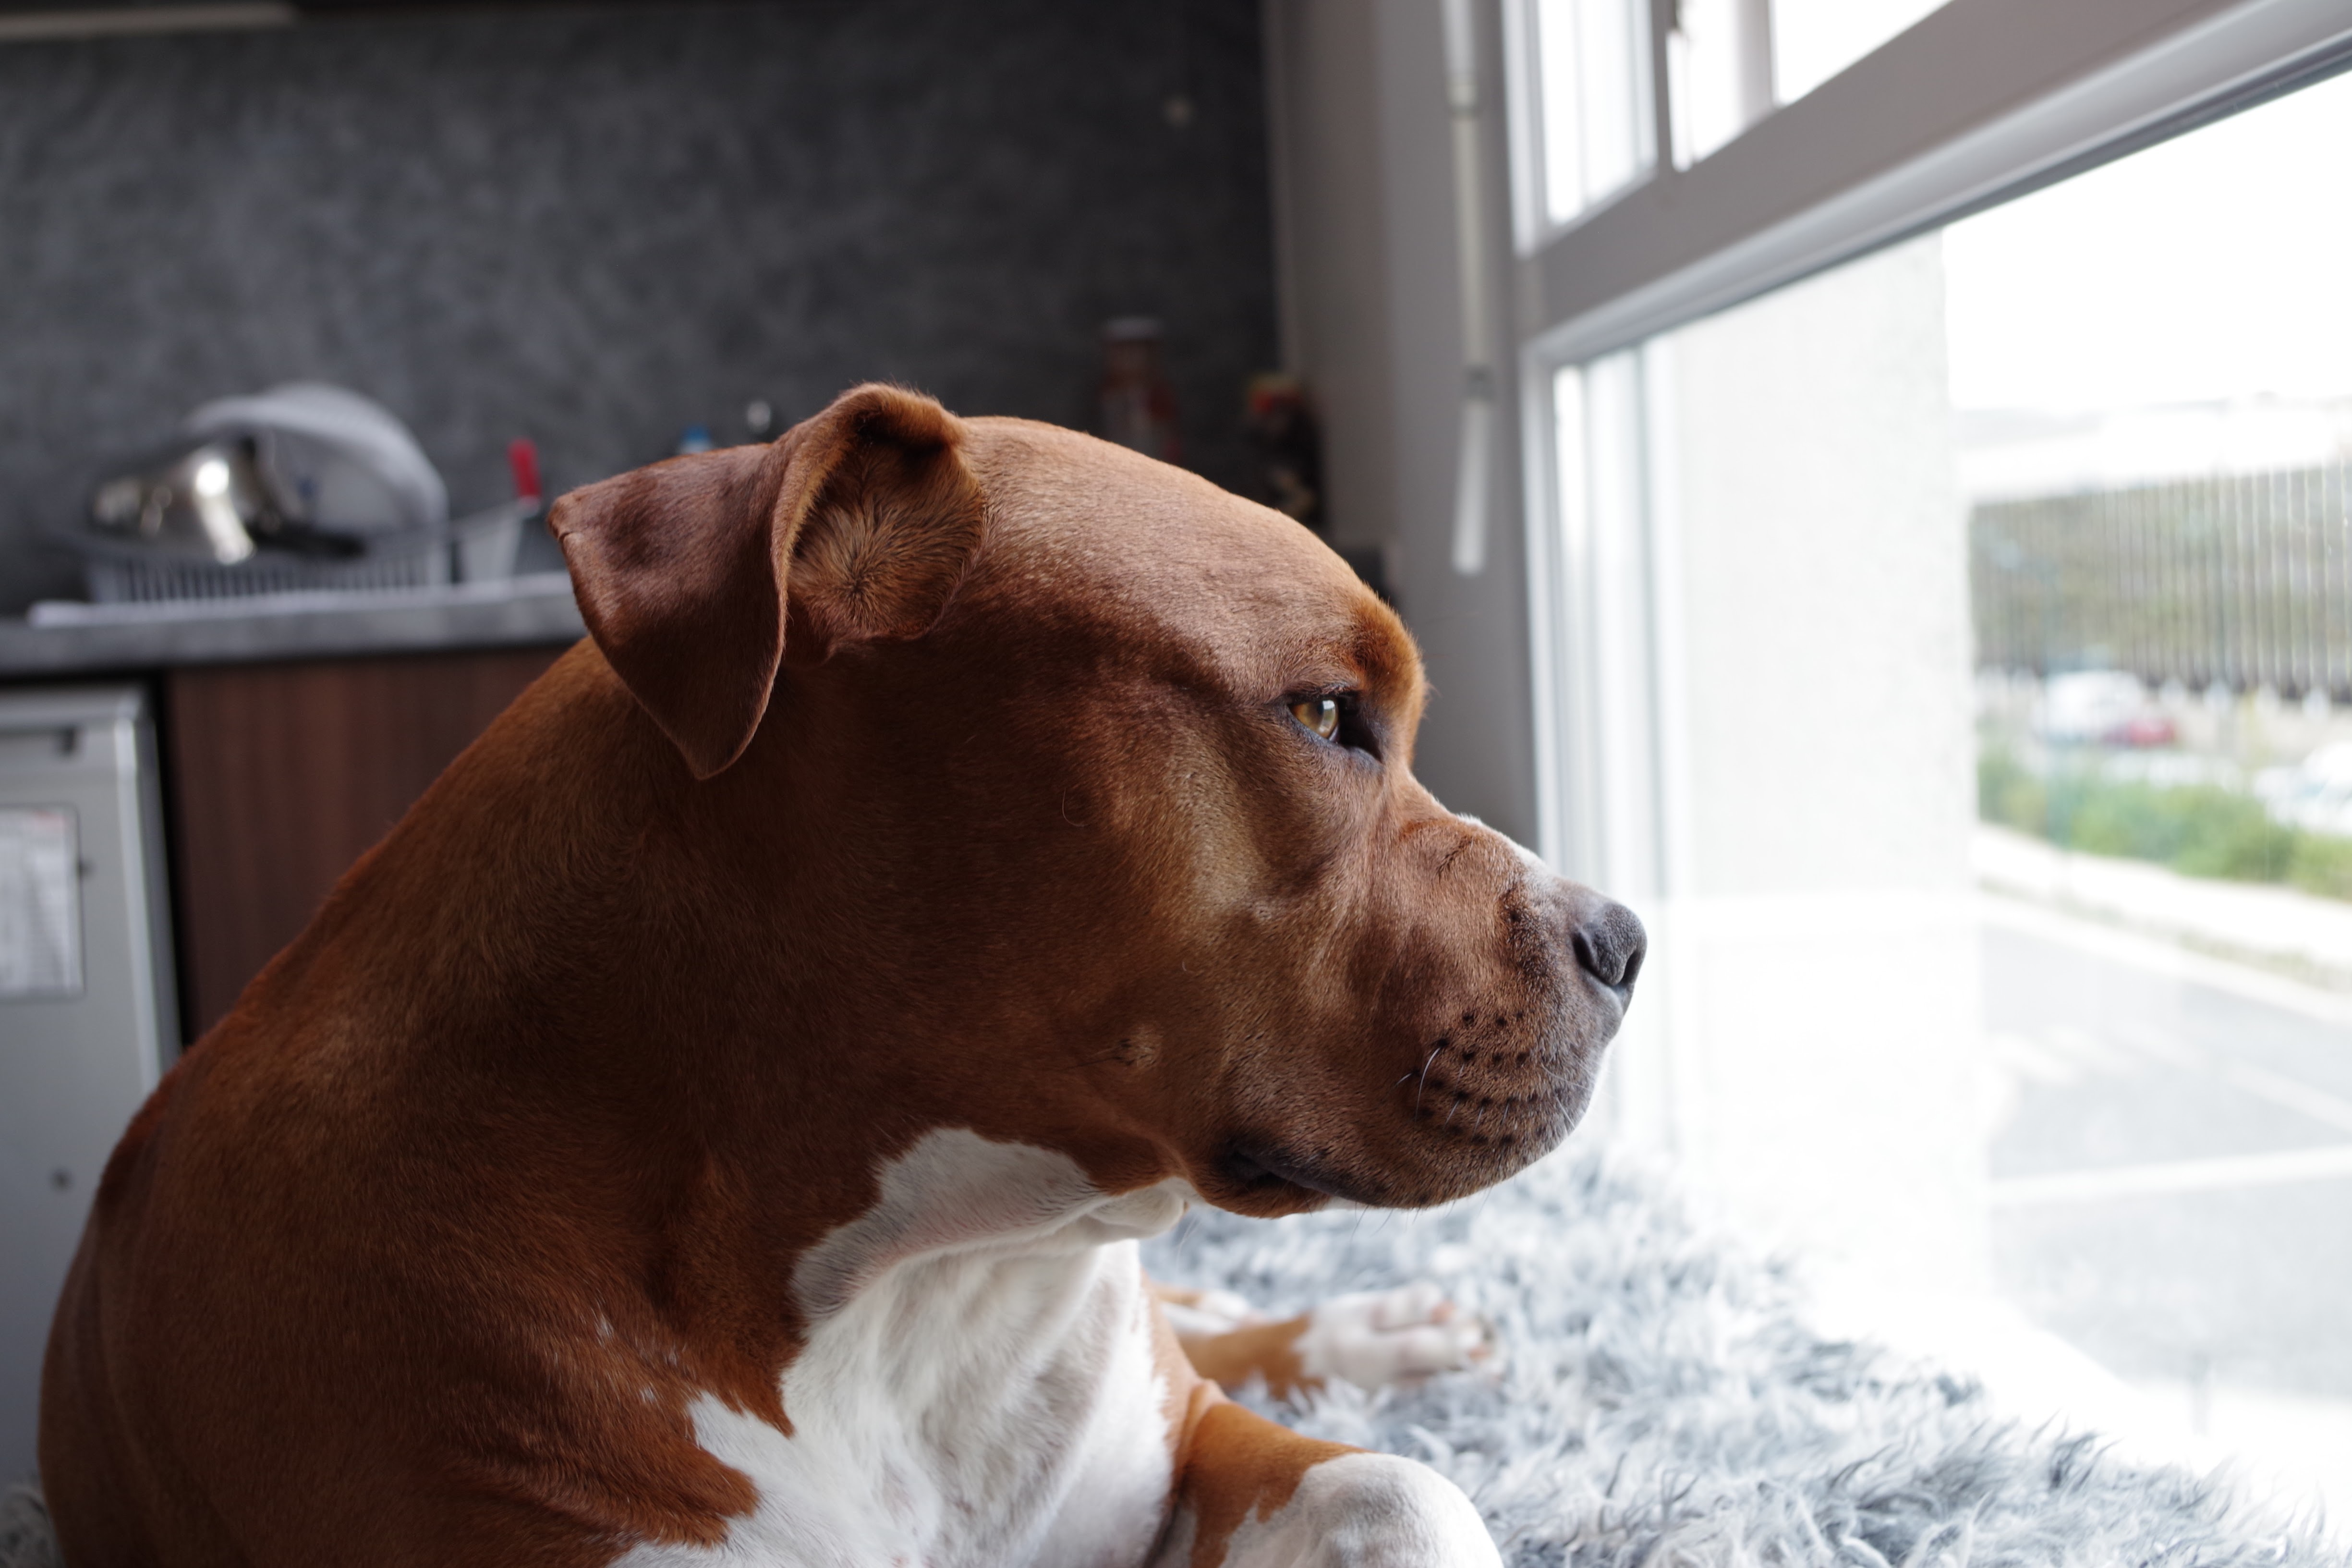
street, puppy, dog, animal, pet, mammal, domestic animal, animals, look, vertebrate, domestic, terrier, pit bull, dog like mammal, american pit bull terrier